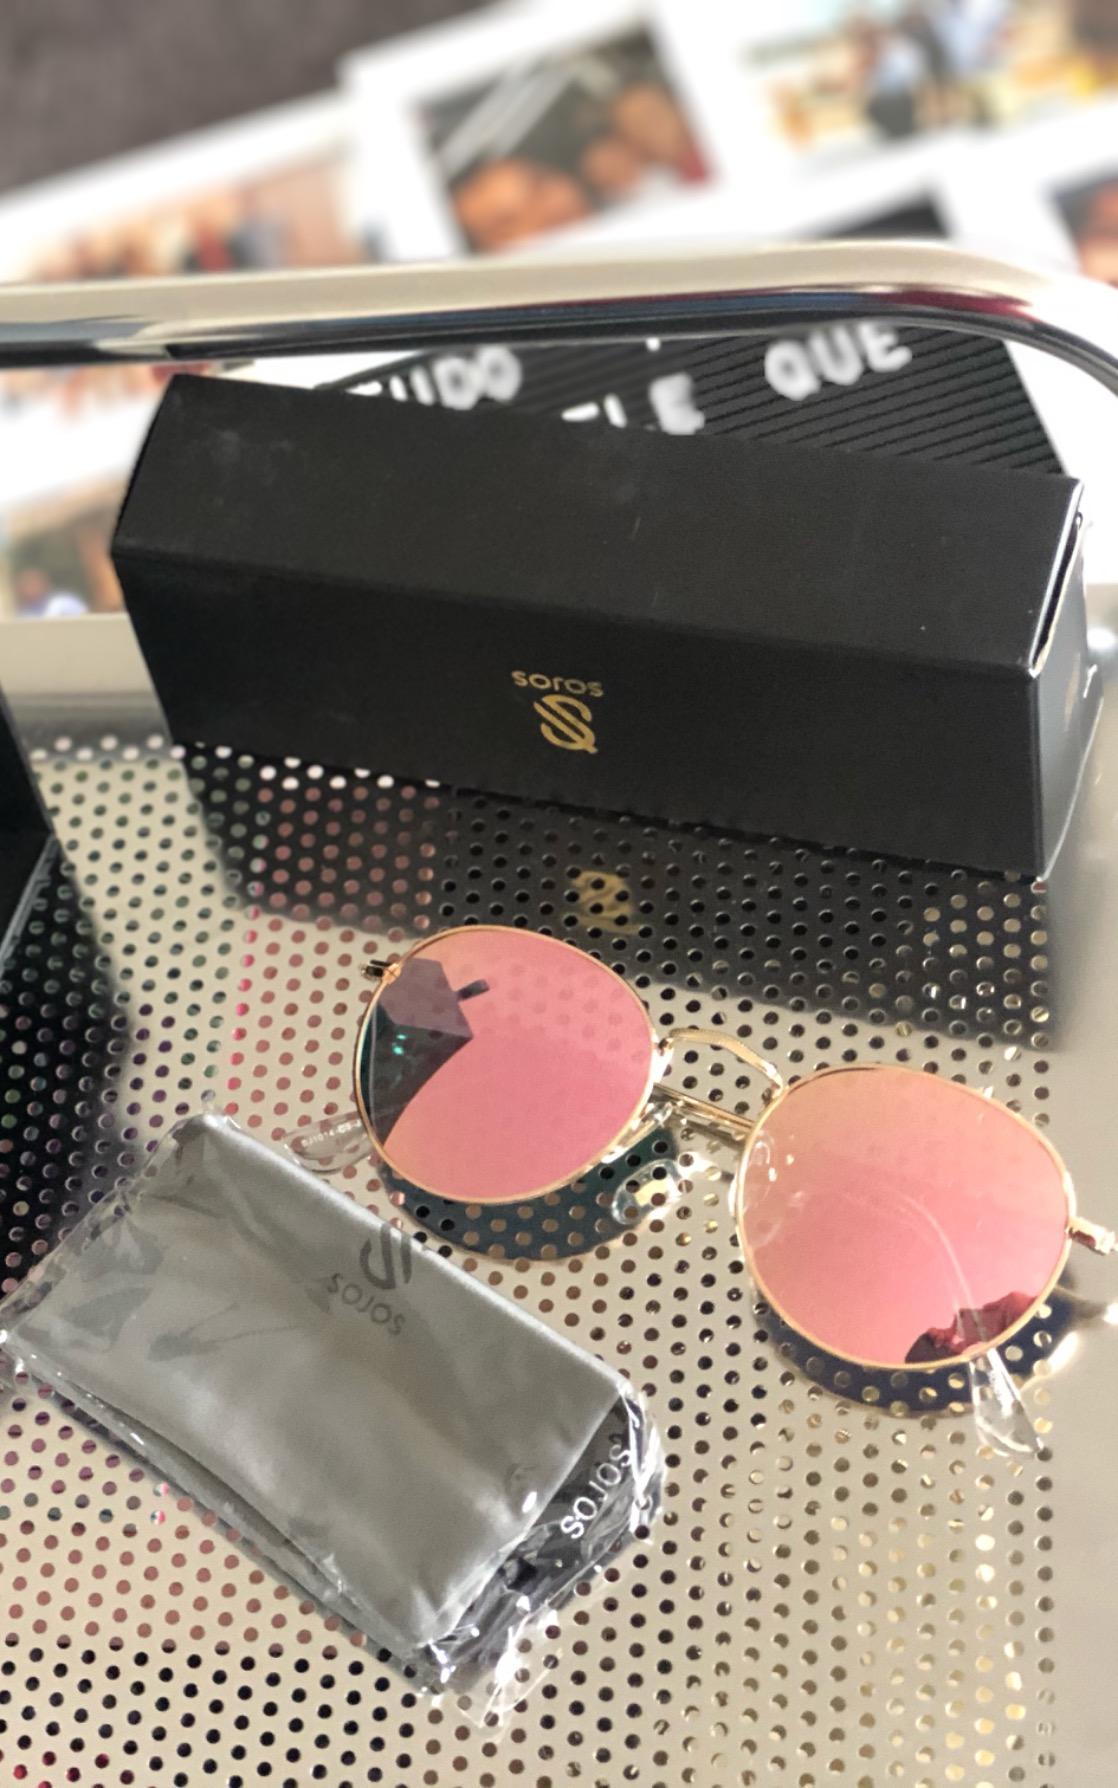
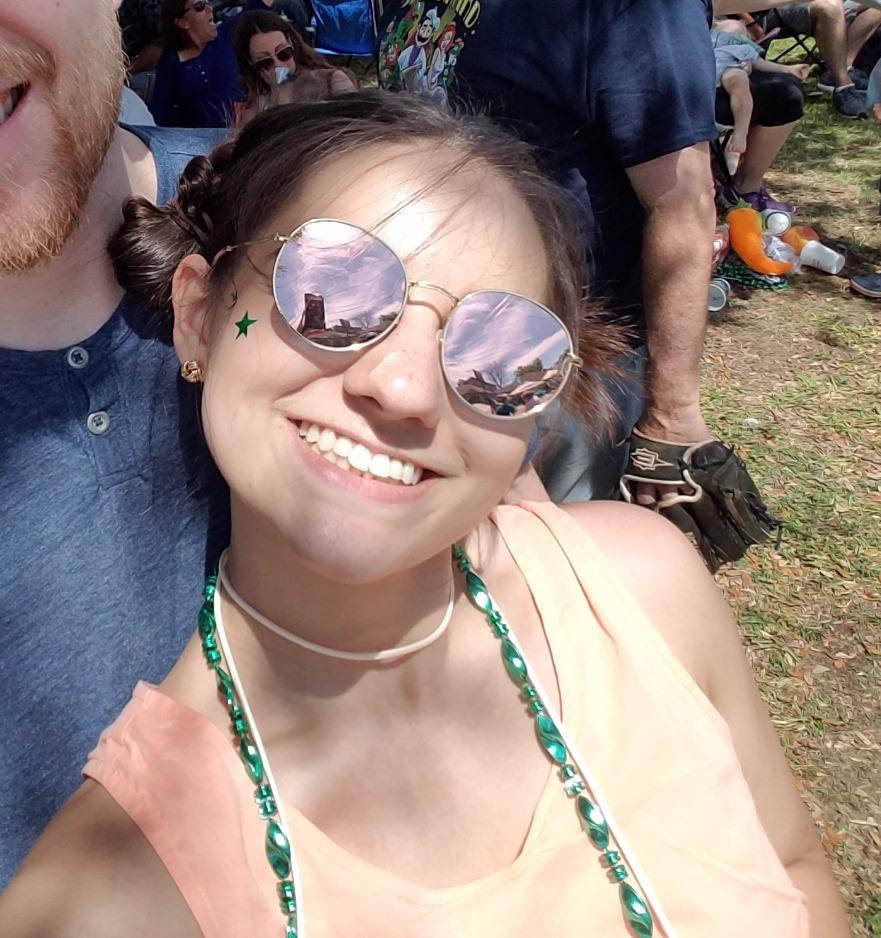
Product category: accessories_sunglasses
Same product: yes